Neil Armstrong

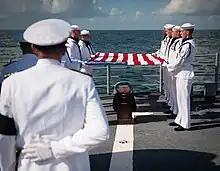
A squad of eight U.S. Navy personnel dressed in all-white uniforms hold a U.S. flag over a casket on the deck of a ship. The casket is carried on a dark wood plinth with several gold-colored badges. Much of the foreground is obscured by a senior officer with his back to us. Beyond is the sea.

Shortly after Apollo 11, Armstrong stated that he did not plan to fly in space again. He was appointed Deputy Associate Administrator for Aeronautics for the Office of Advanced Research and Technology at ARPA, served in the position for a year, then resigned from it and NASA in 1971. He accepted a teaching position in the Department of Aerospace Engineering at the University of Cincinnati, having chosen Cincinnati over other universities, including his "alma mater" Purdue, because Cincinnati had a small aerospace department, and said he hoped the faculty there would not be annoyed that he came straight into a professorship with only a USC master's degree. He began his master's degree while stationed at Edwards years before, and completed it after Apollo 11 by presenting a report on various aspects of Apollo, instead of a thesis on the simulation of hypersonic flight.